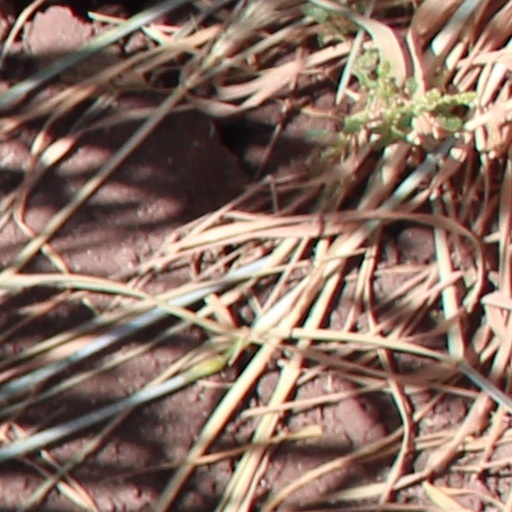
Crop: wheat